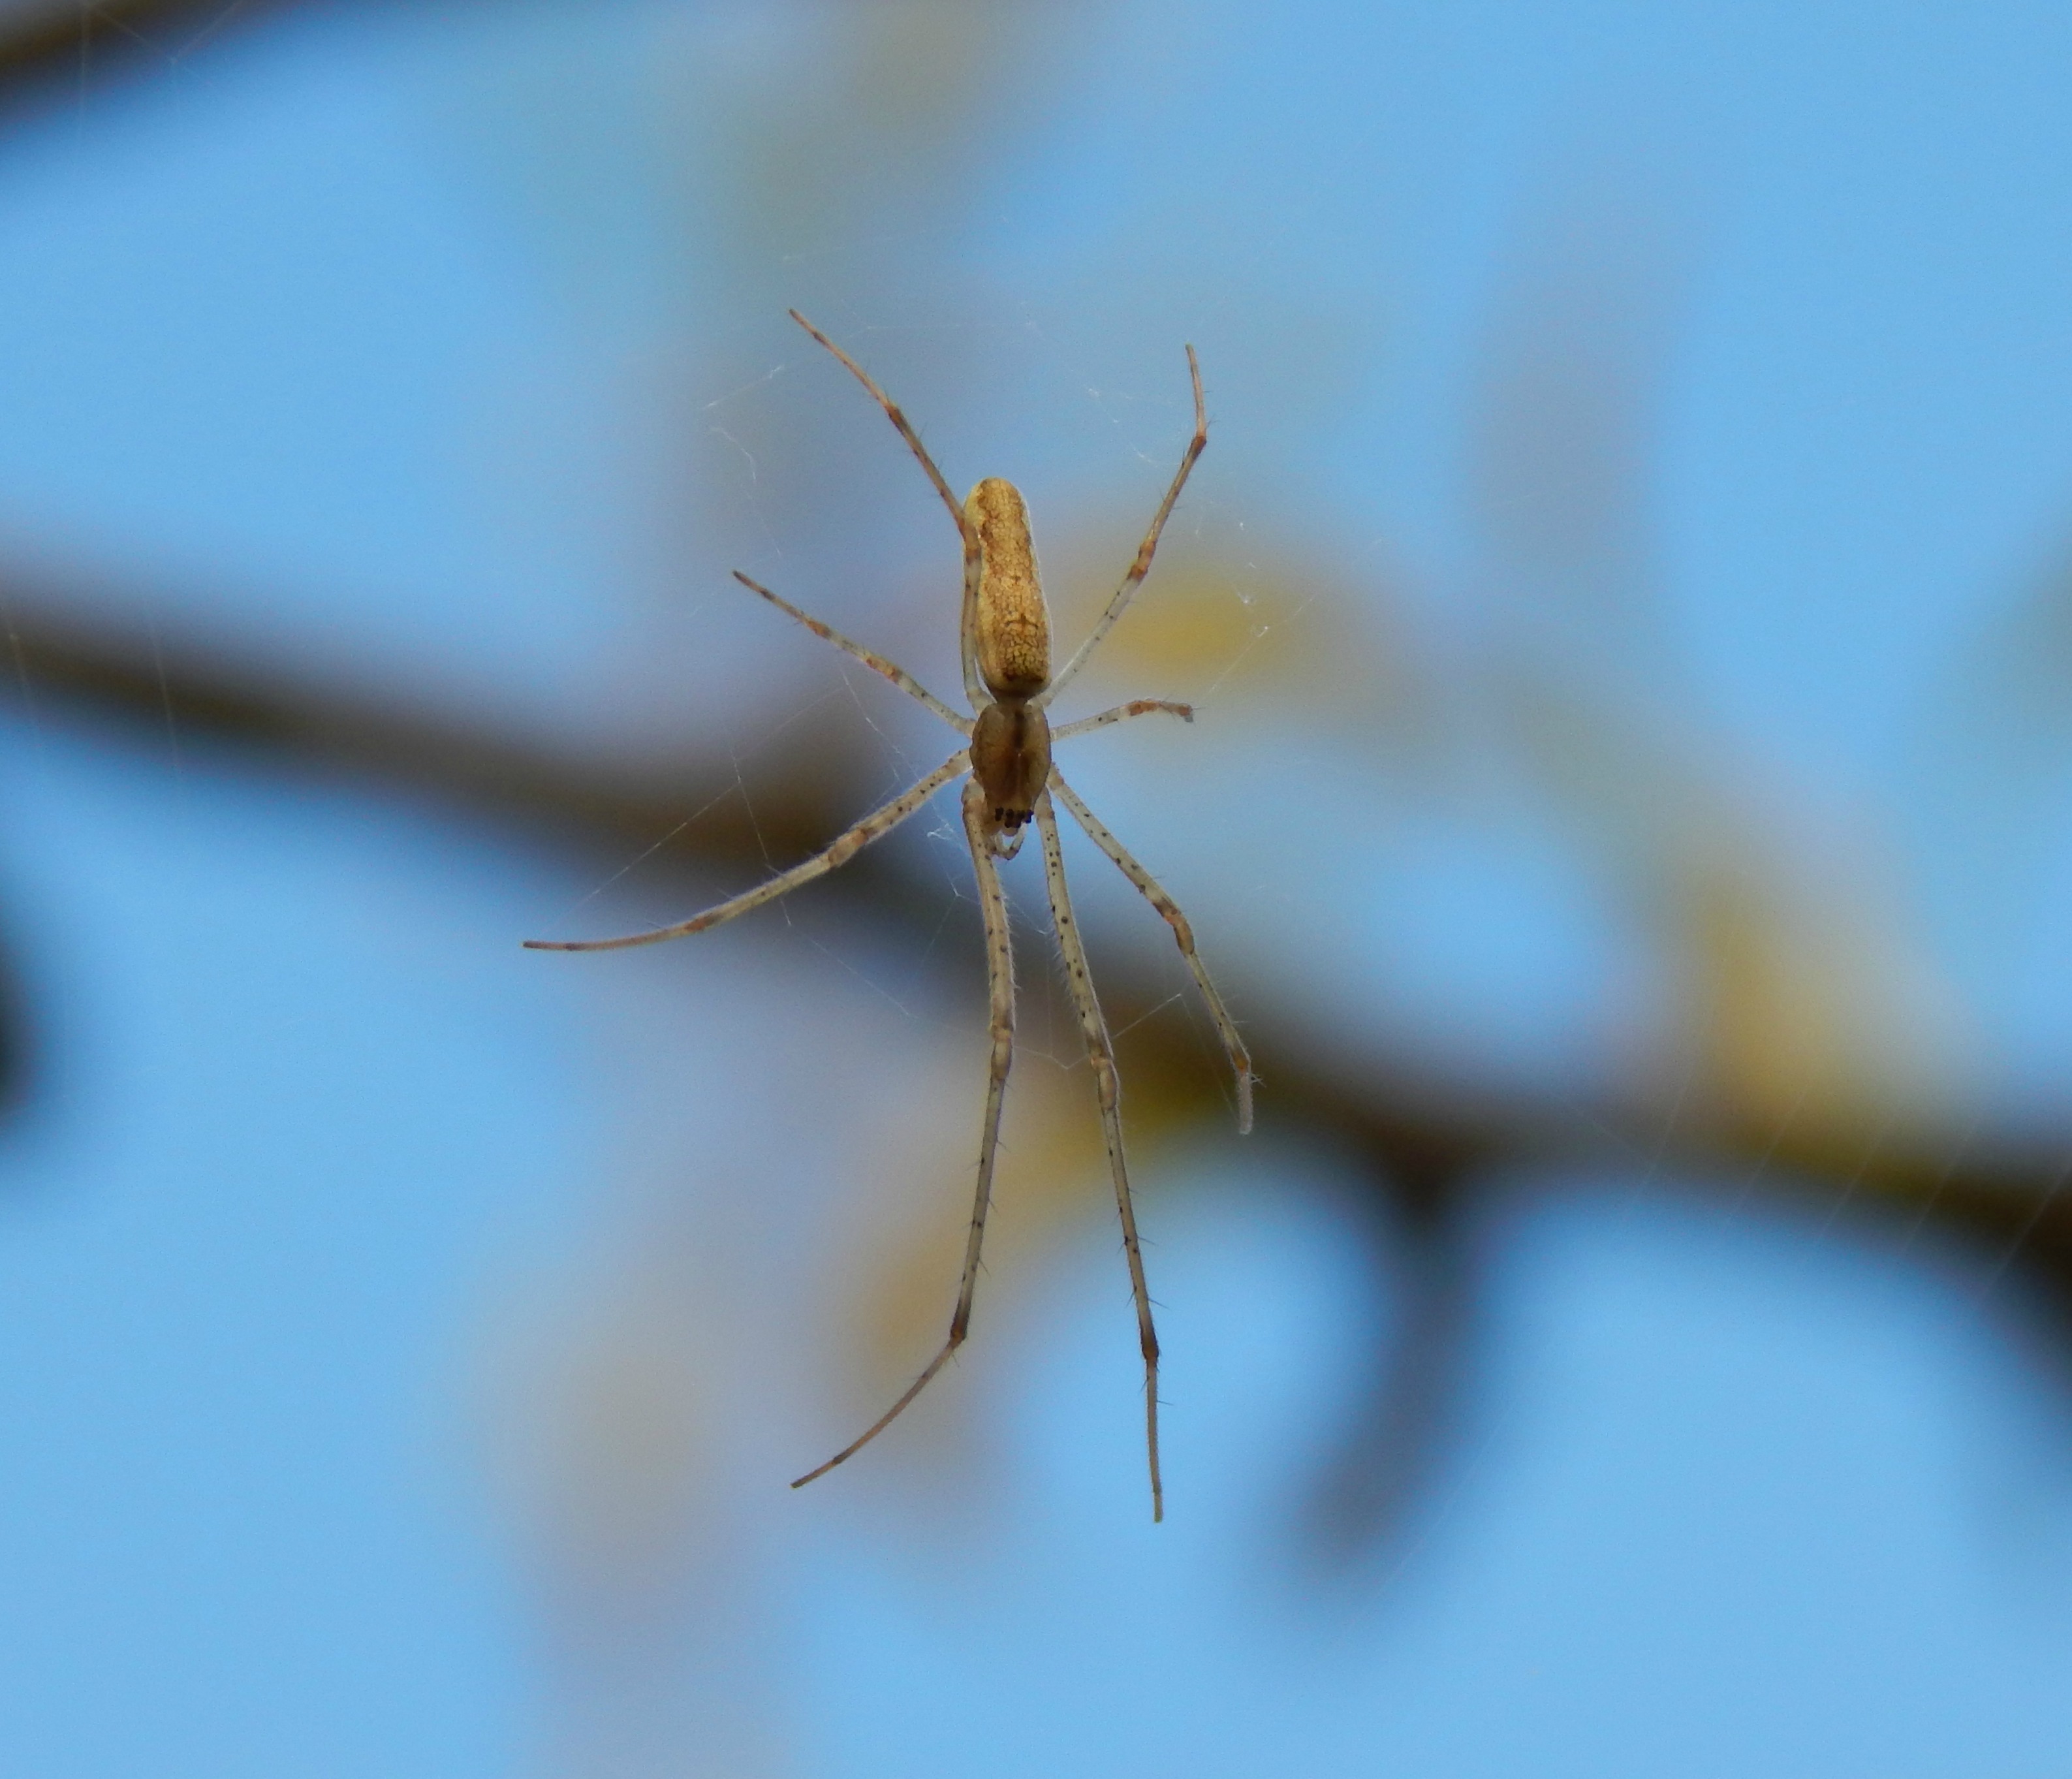
nature, branch, photography, leaf, flower, web, insect, macro, fauna, invertebrate, twig, close up, spider, hairy, detailed, macro photography, arthropod, araneus, plant stem, orb weaver spider